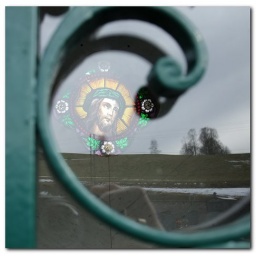
A window in a door of a family grave.